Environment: real
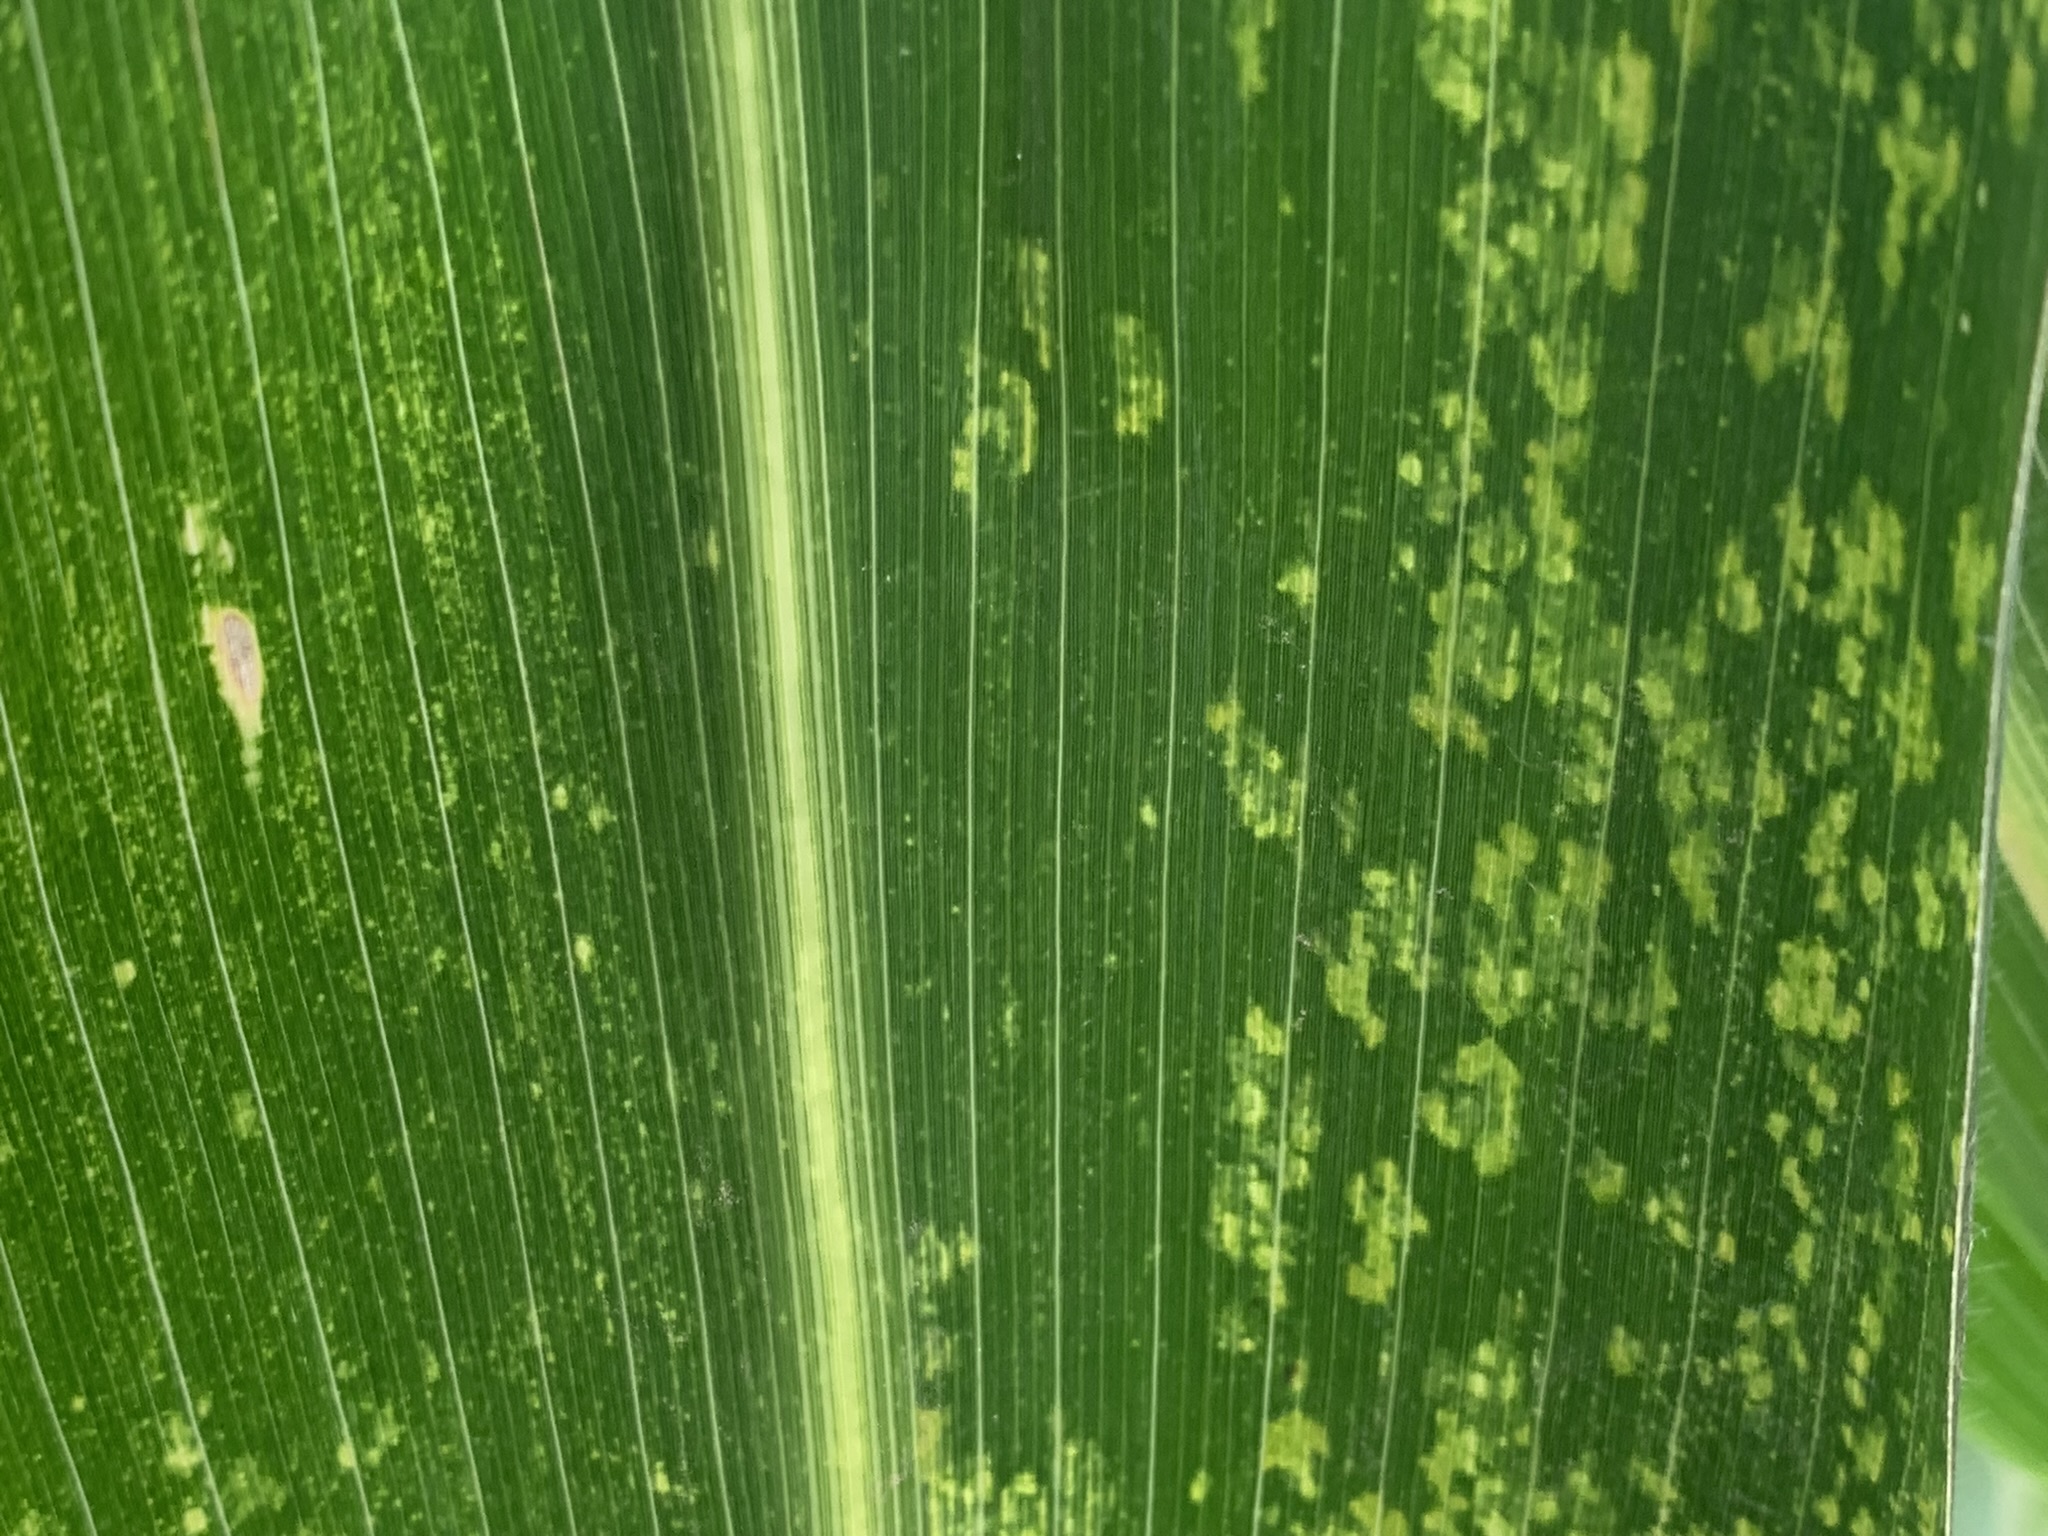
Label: lethal_necrosis